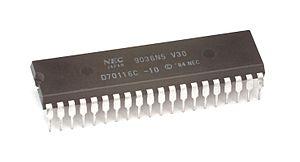
Le NEC V30 est un microprocesseur fabriqué par NEC Corporation.